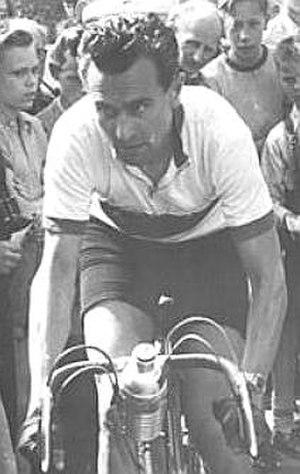
Horst Tüller est un coureur cycliste allemand. Aux Jeux olympiques de 1956, il a fait partie de l'équipe unifiée d'Allemagne. Il a obtenu la médaille de bronze de la course par équipes avec Gustav-Adolf Schur et Reinhold Pommer, et pris la quatrième place du classement individuel de la course sur route. Professionnel de 1957 à 1963, il a participé deux fois au Tour de France.